Gone to the Dogs (1939 film)

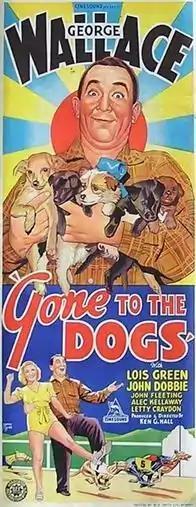
Theatrical release poster

Gone to the Dogs is a 1939 musical comedy vehicle starring George Wallace. It was the second of two films he made for director Ken G. Hall, the first being "Let George Do It" (1938).